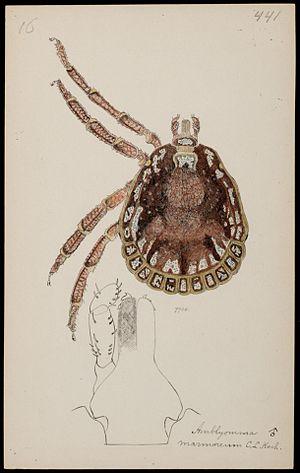
Amblyomma est un genre de tiques de la famille des Ixodidae, les « tiques dures ».